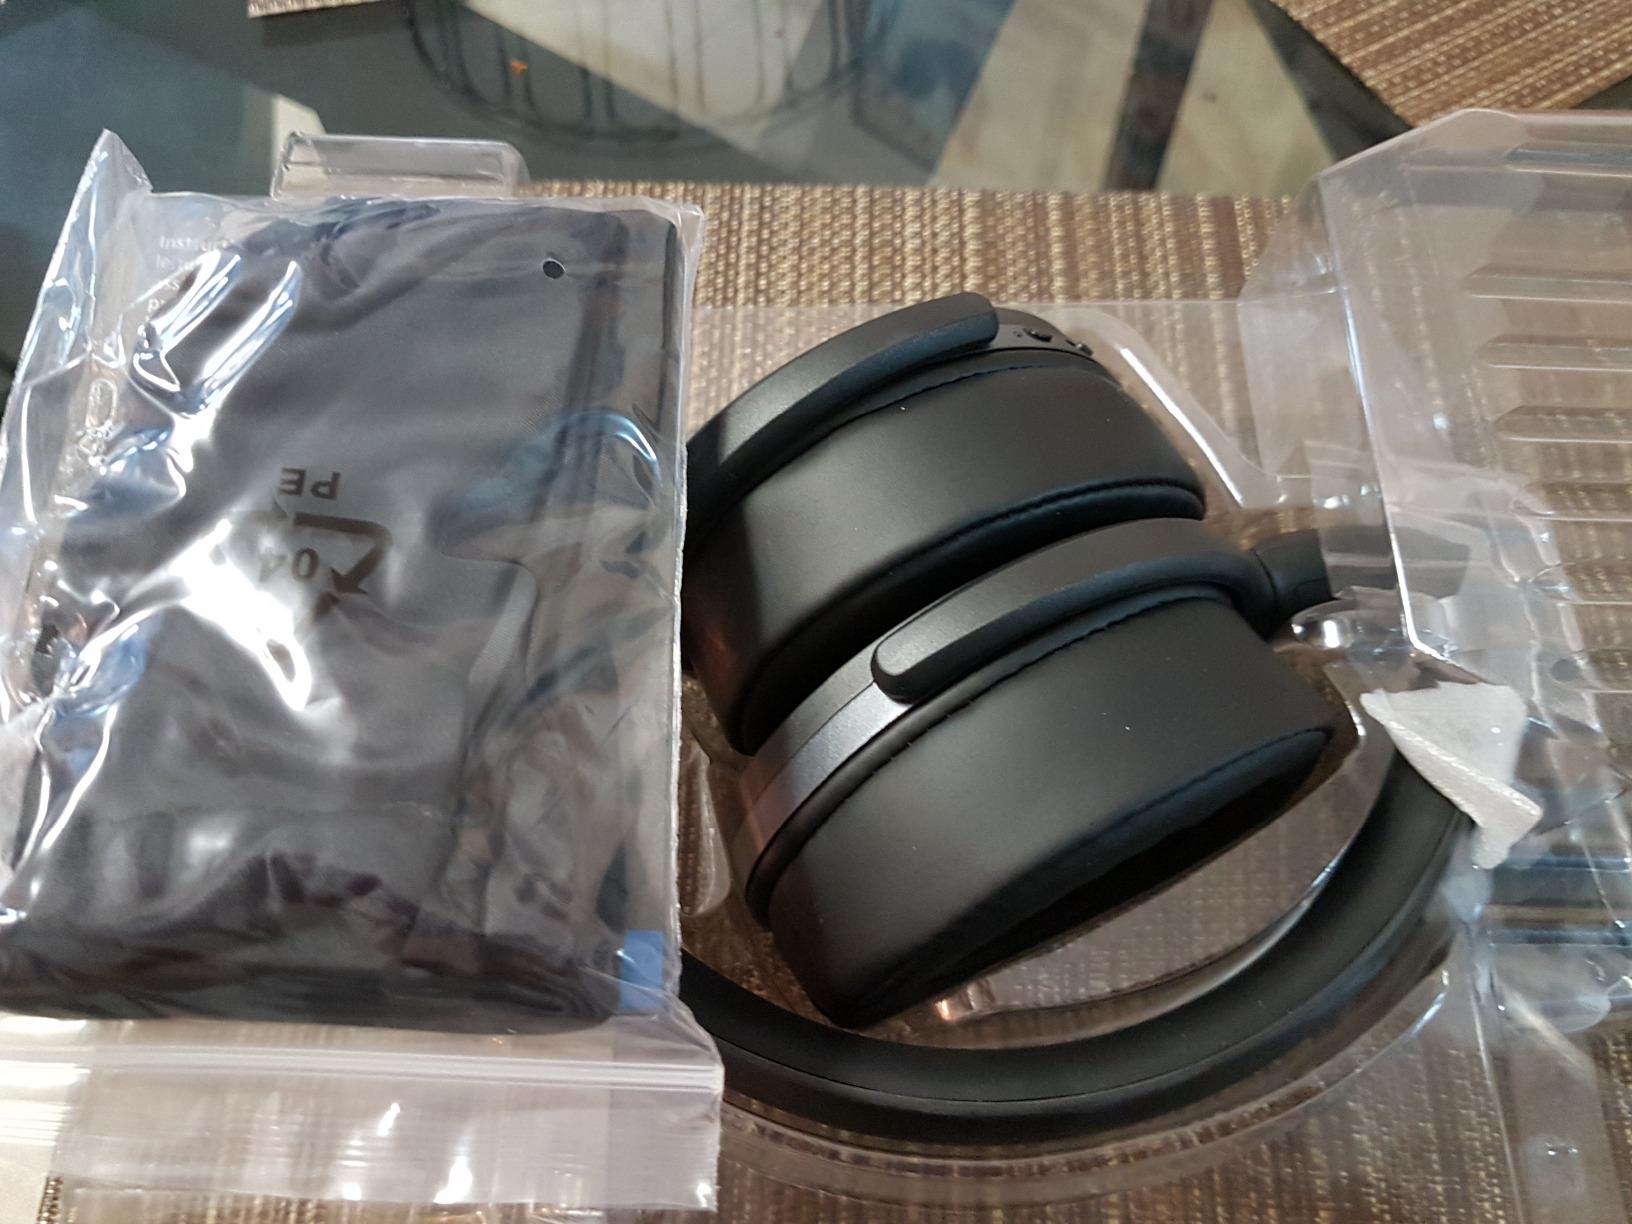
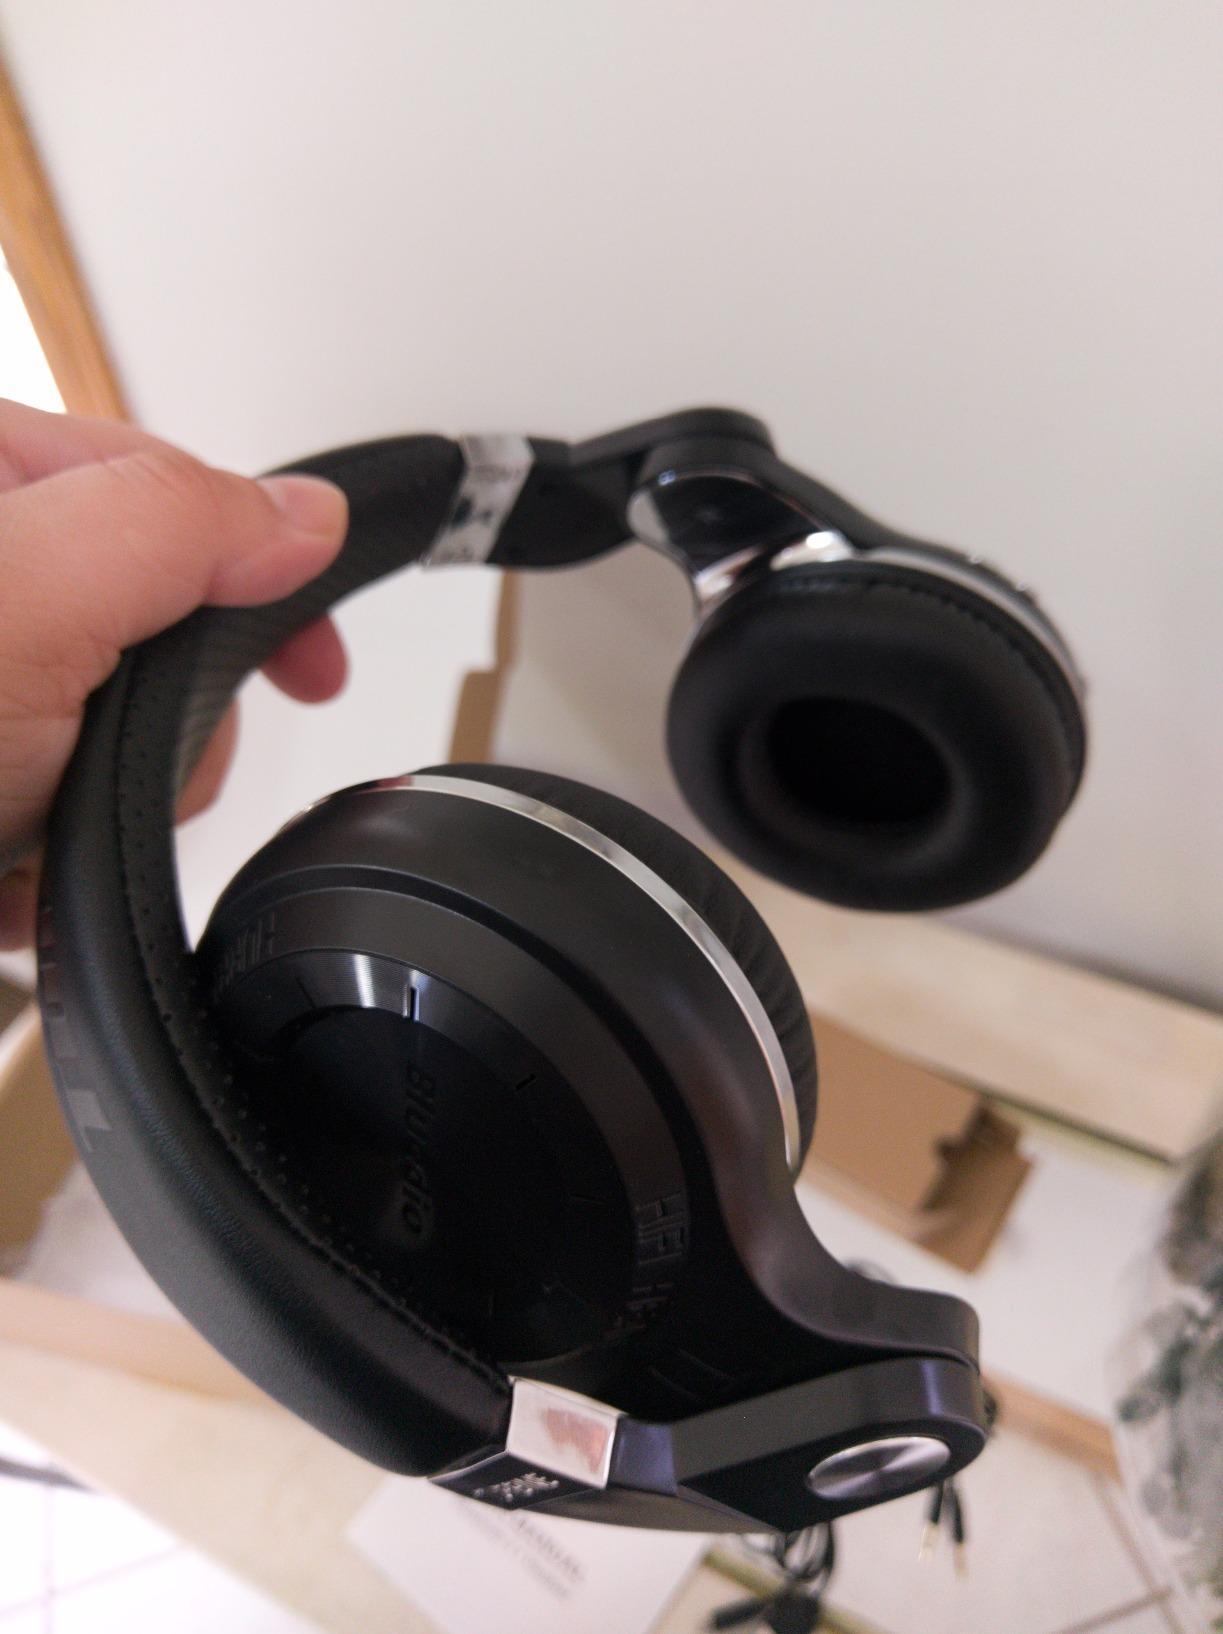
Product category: headphones
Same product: no